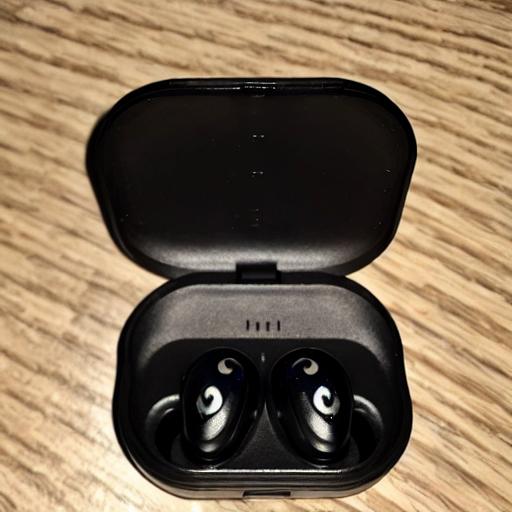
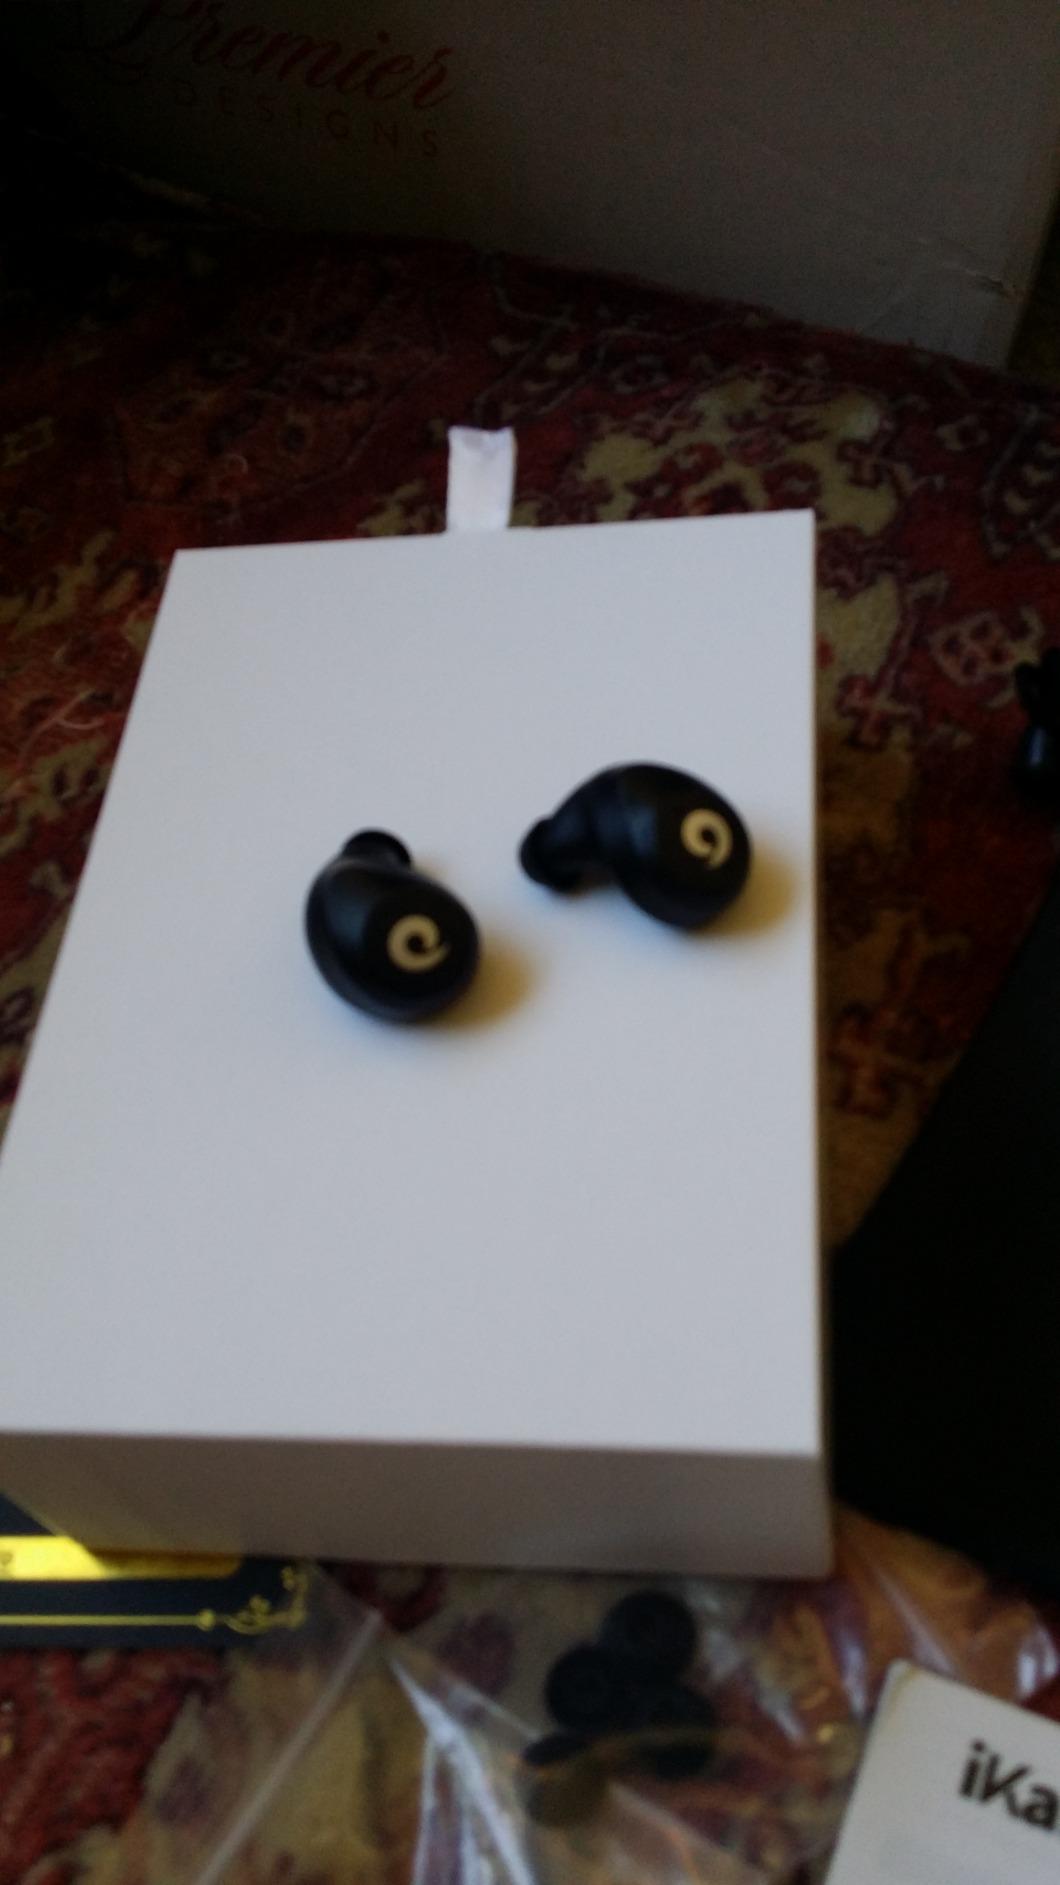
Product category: earbuds
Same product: no